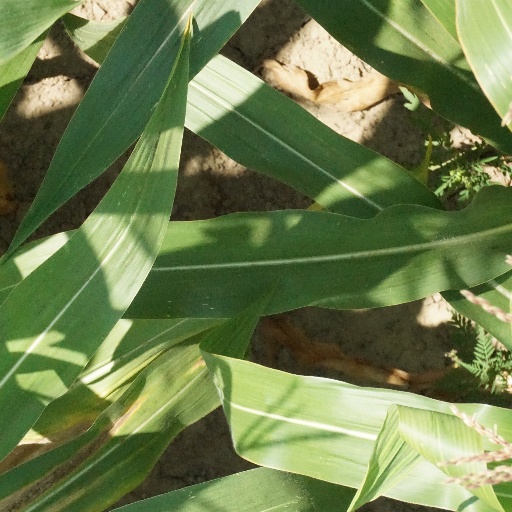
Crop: maize; corn